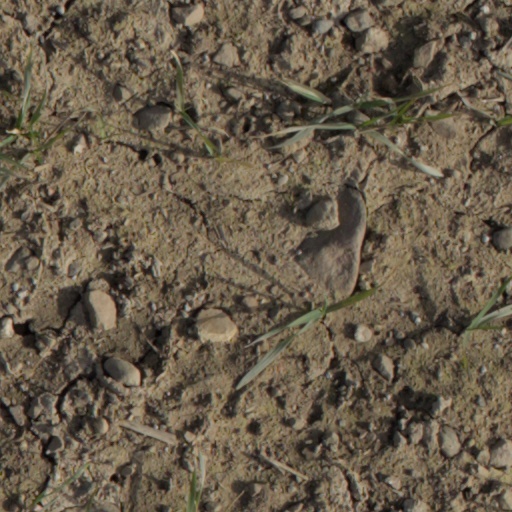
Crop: wheat